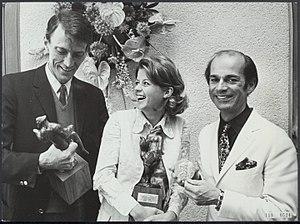
Le Louis d'Or est un prix d'interprétation dramatique néerlandais, décerné chaque année au comédien ayant le rôle principal le plus impressionnant de la saison théâtrale. Il est décerné par la Vereniging van Schouwburg- en Concertgebouwdirecties, la principale organisation professionnelle des théâtres aux Pays-Bas. Le prix lui-même est une médaille d'or, actuellement conçue par Eric Claus. Il doit son nom à l'acteur hollandais Louis Bouwmeester. Son homologue féminin est le Theo d'Or.